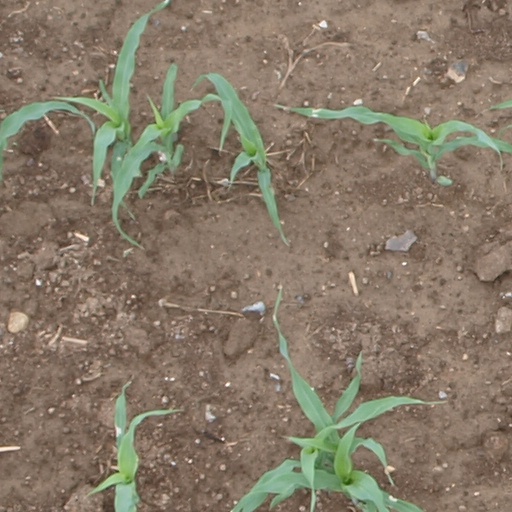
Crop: maize; corn